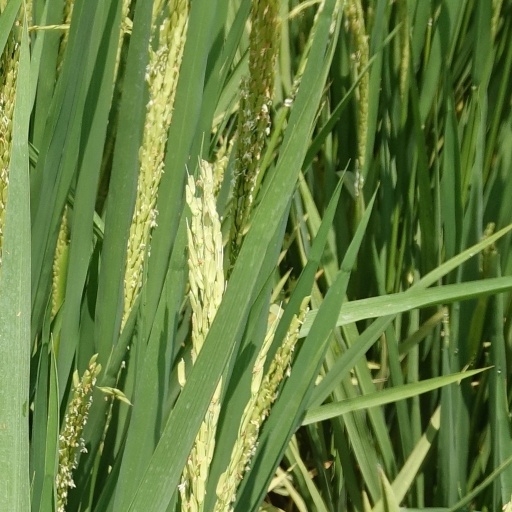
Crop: rice